Knight Kadosh

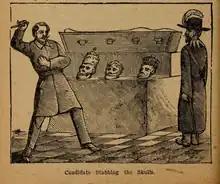
Candidate stabbing three skulls, including one with a tiara, as depicted in a script describing Scottish Rite ritual, 1905

The Knight Kadosh degree has occasionally been accused of being anti-Catholic.